Yellow-headed amazon

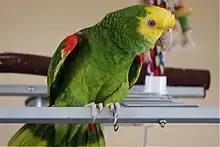
Pet parrot

The yellow-headed amazon is considered endangered by the IUCN, and is listed under CITES Appendix I, which regulates the international trade of the species including those bred in captivity through a permitting system. Populations range from Central America, through Mexico, and even into the southmost region of Texas. There is an approved CITES Captive breeding program established for this species near Canberra in Australia, located at Priam Psittaculture Centre. Providing a sustainable managed breeding program to assist elevating pressures on wild populations for use in avicultural, research and pets.https://cites.org/eng/common/reg/cb/AU